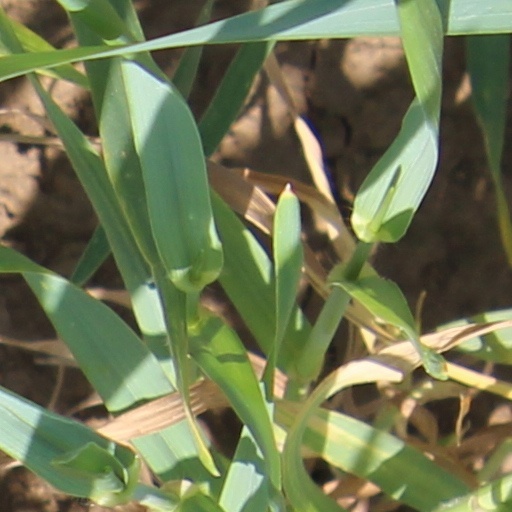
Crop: wheat